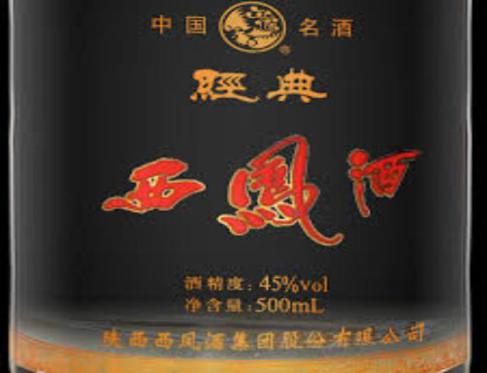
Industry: Food